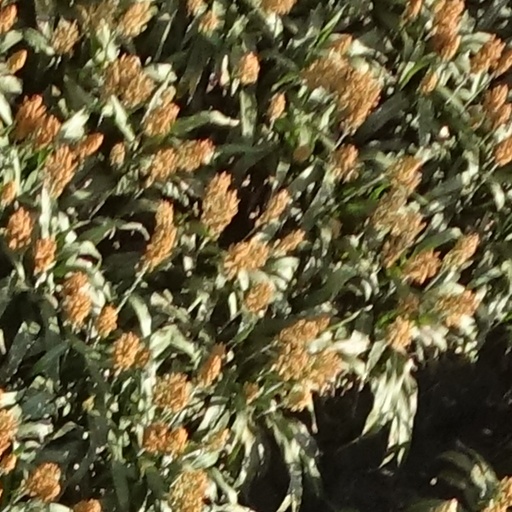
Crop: sorghum